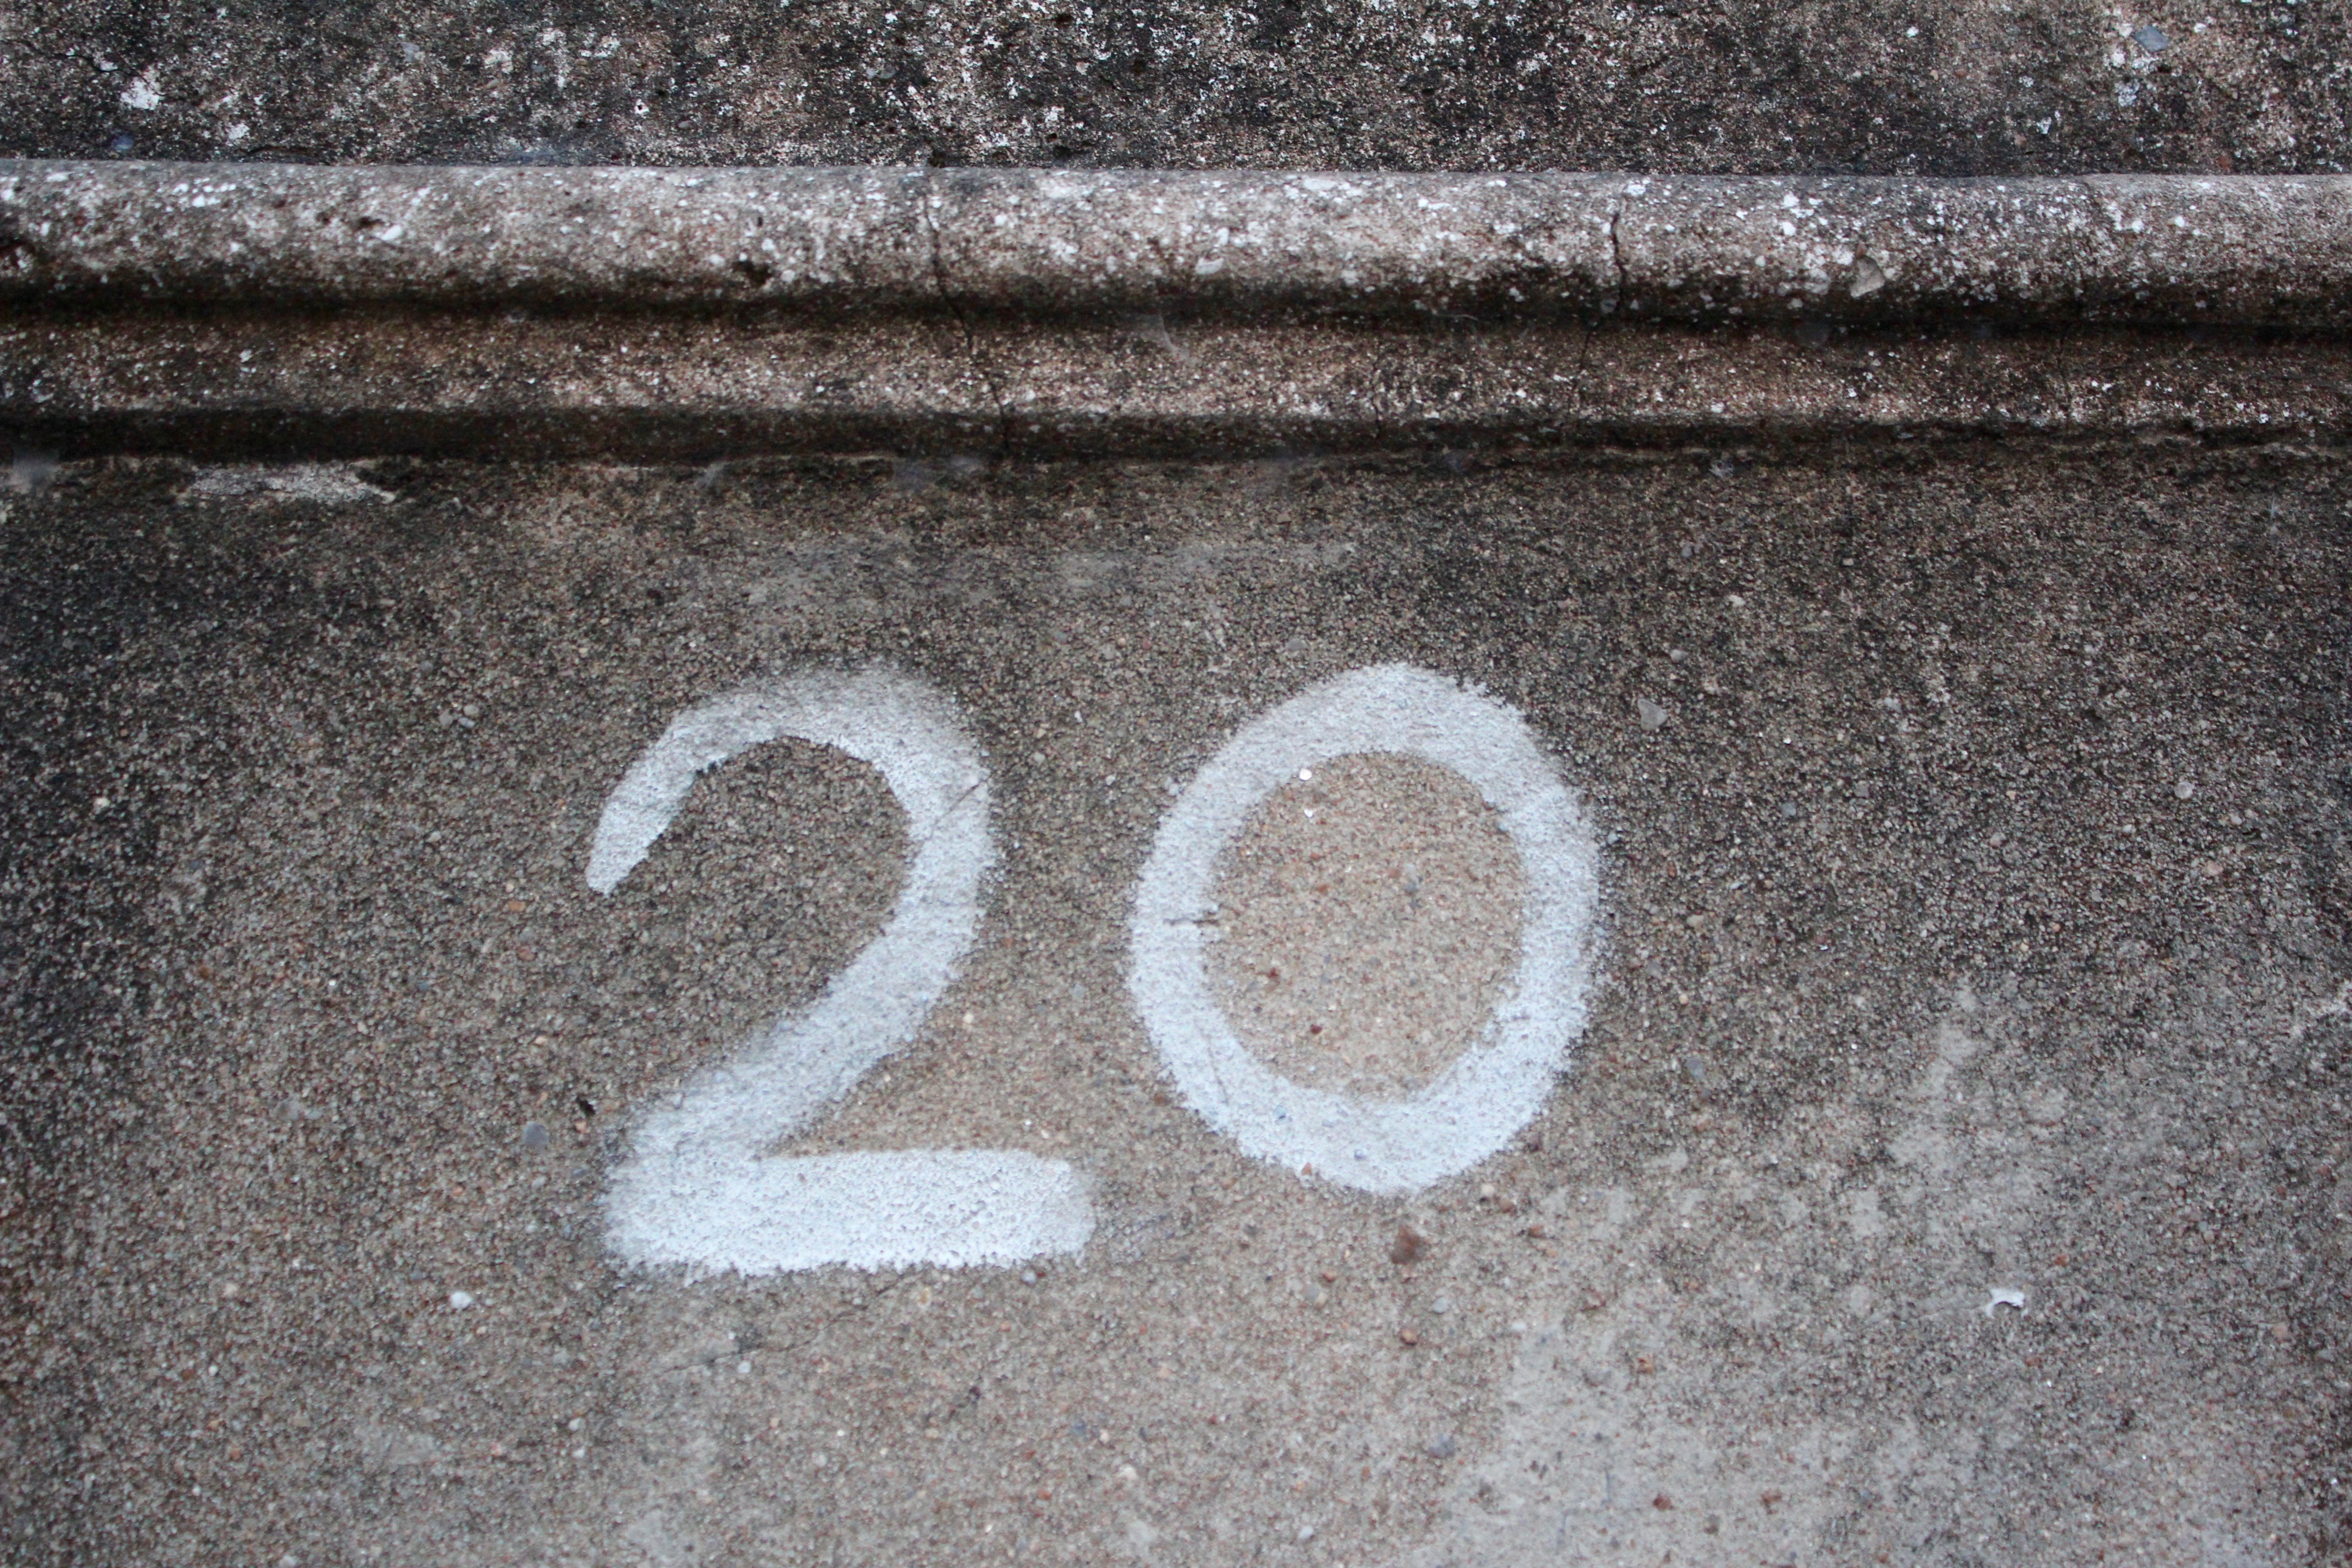
texture, number, wall, asphalt, grey, 20, road surface, twenty